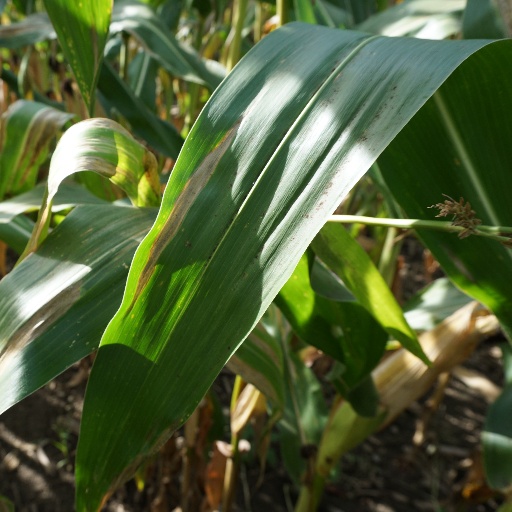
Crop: maize; corn